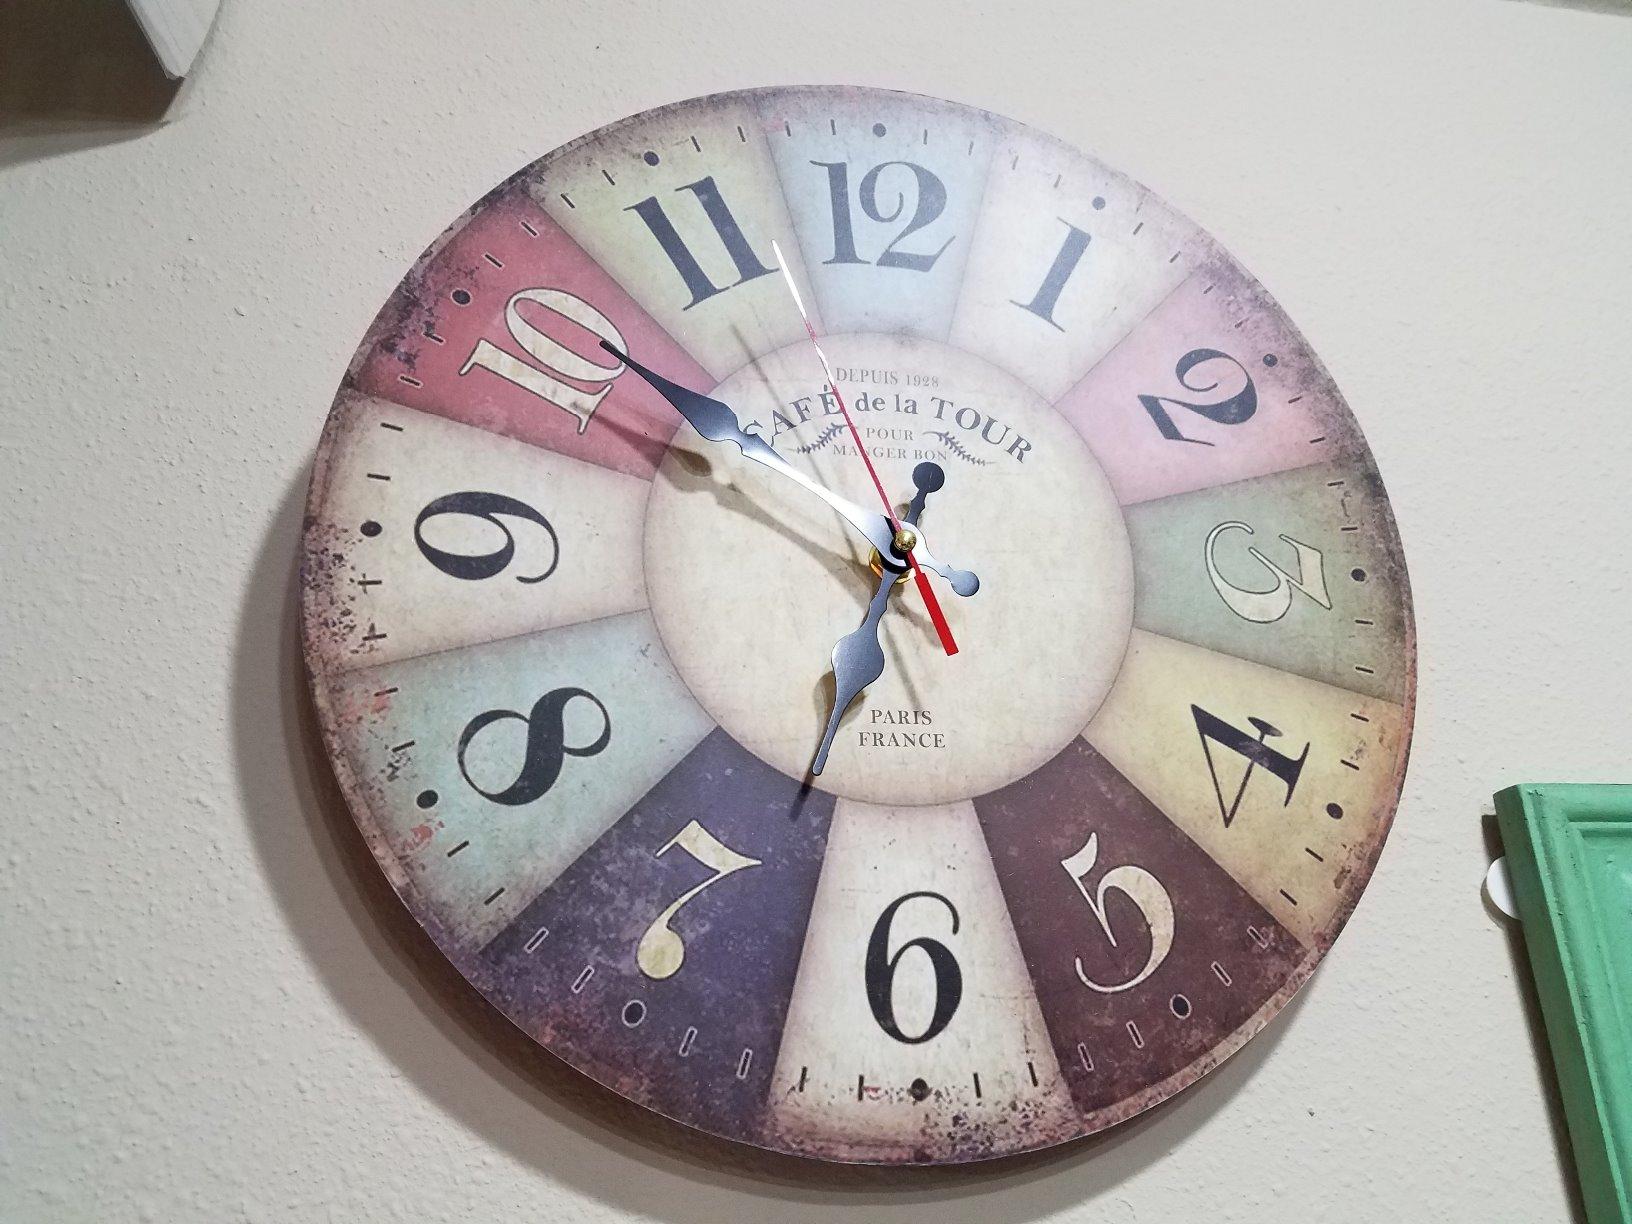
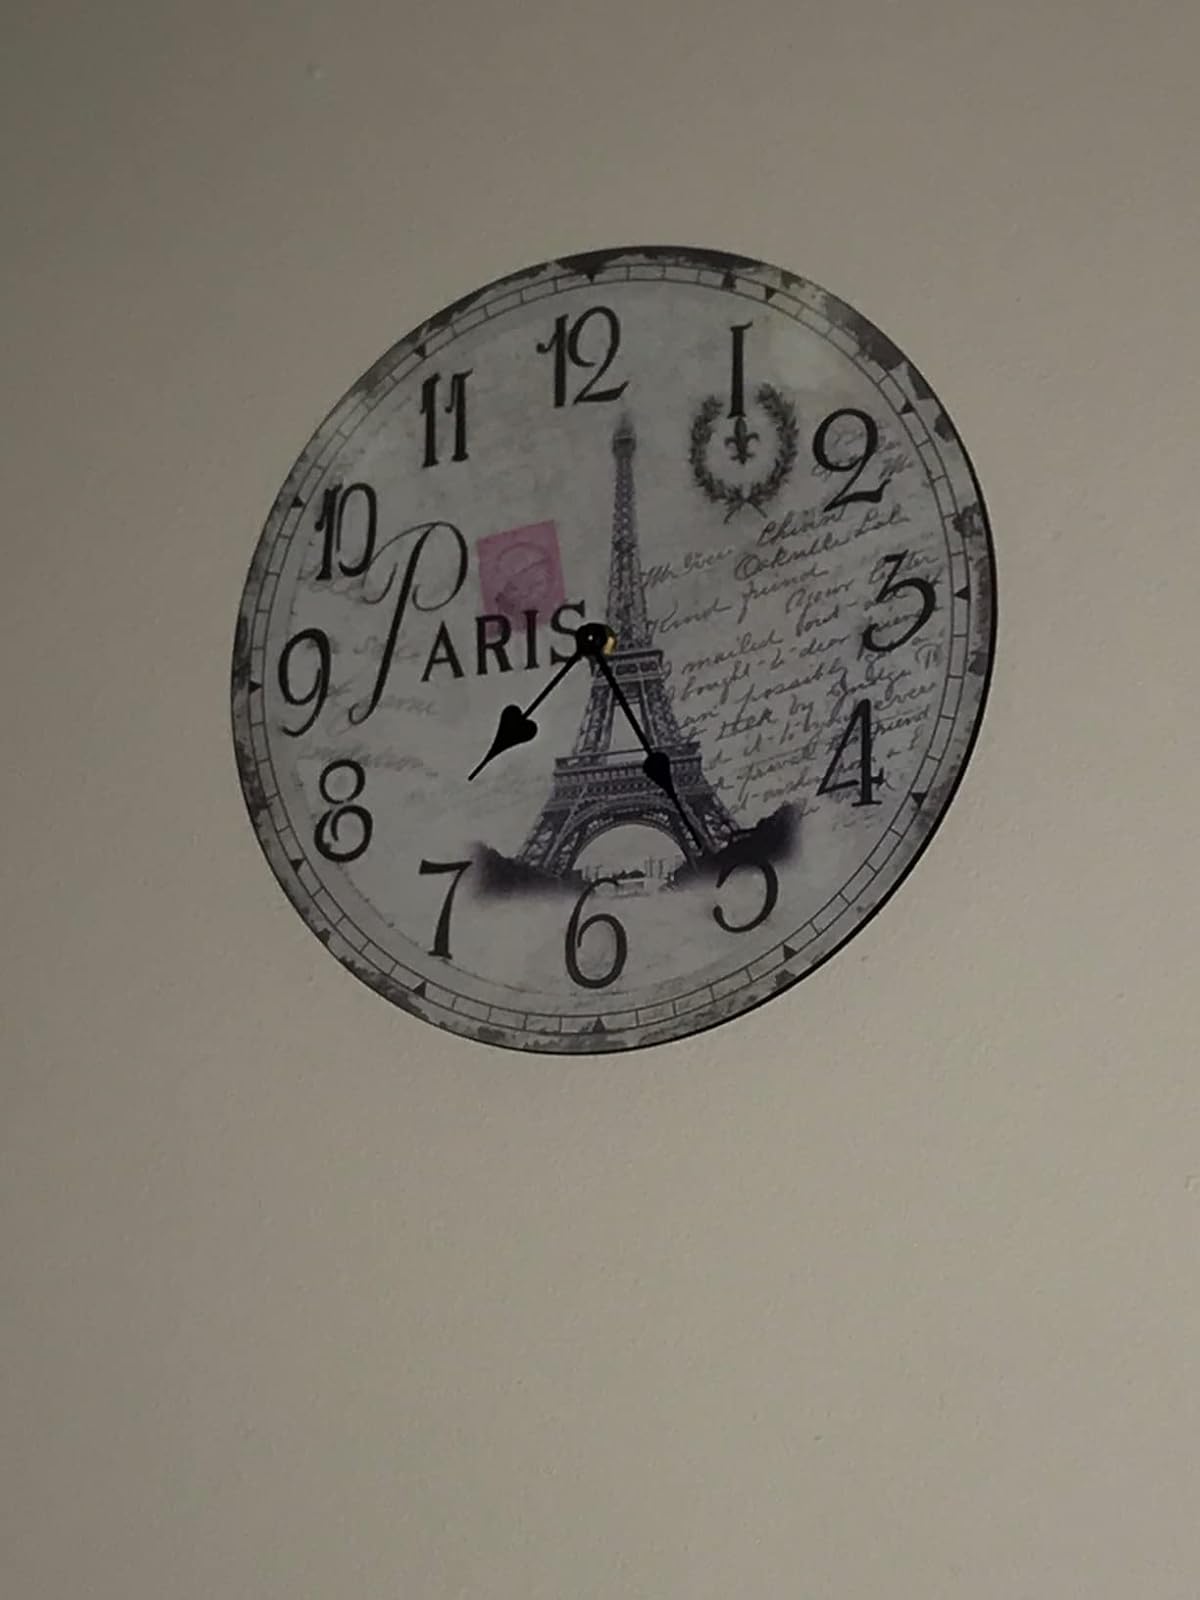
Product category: clock
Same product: no